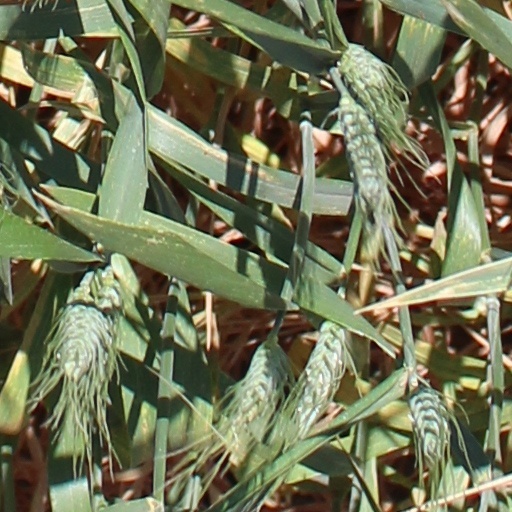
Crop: wheat